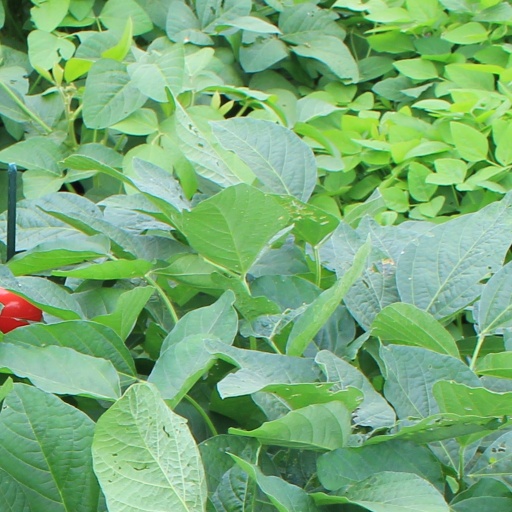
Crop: soybean